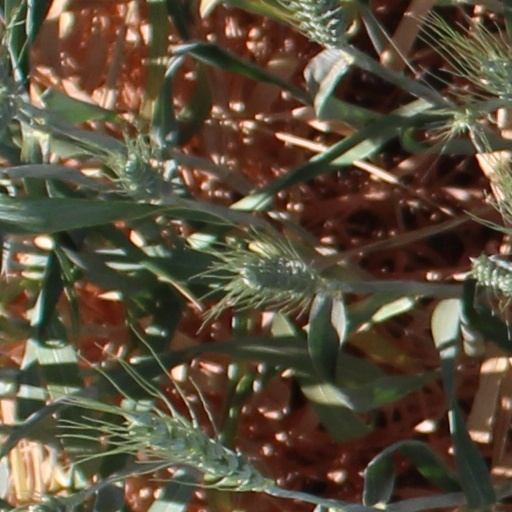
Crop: wheat